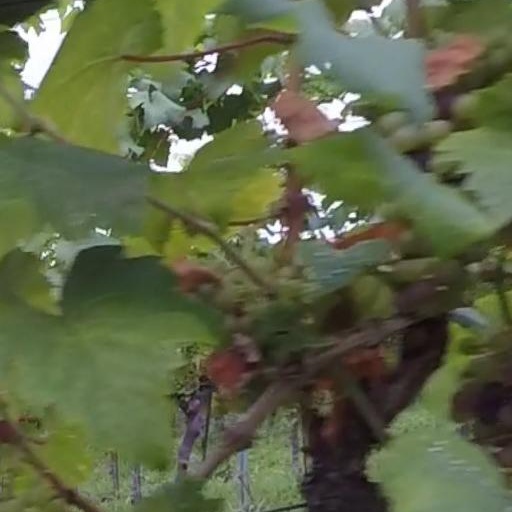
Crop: grape